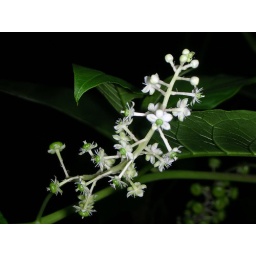
A flower in the forest near our house.